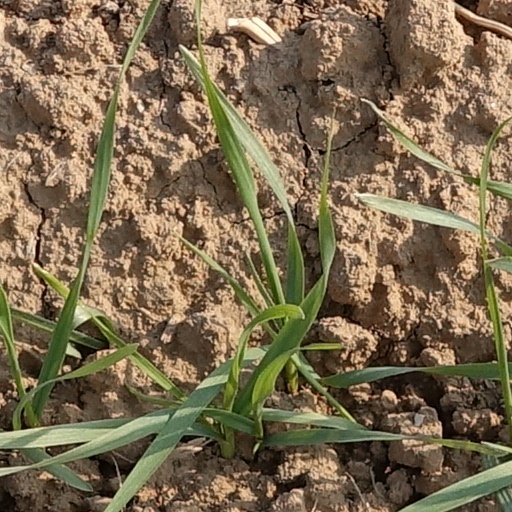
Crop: wheat